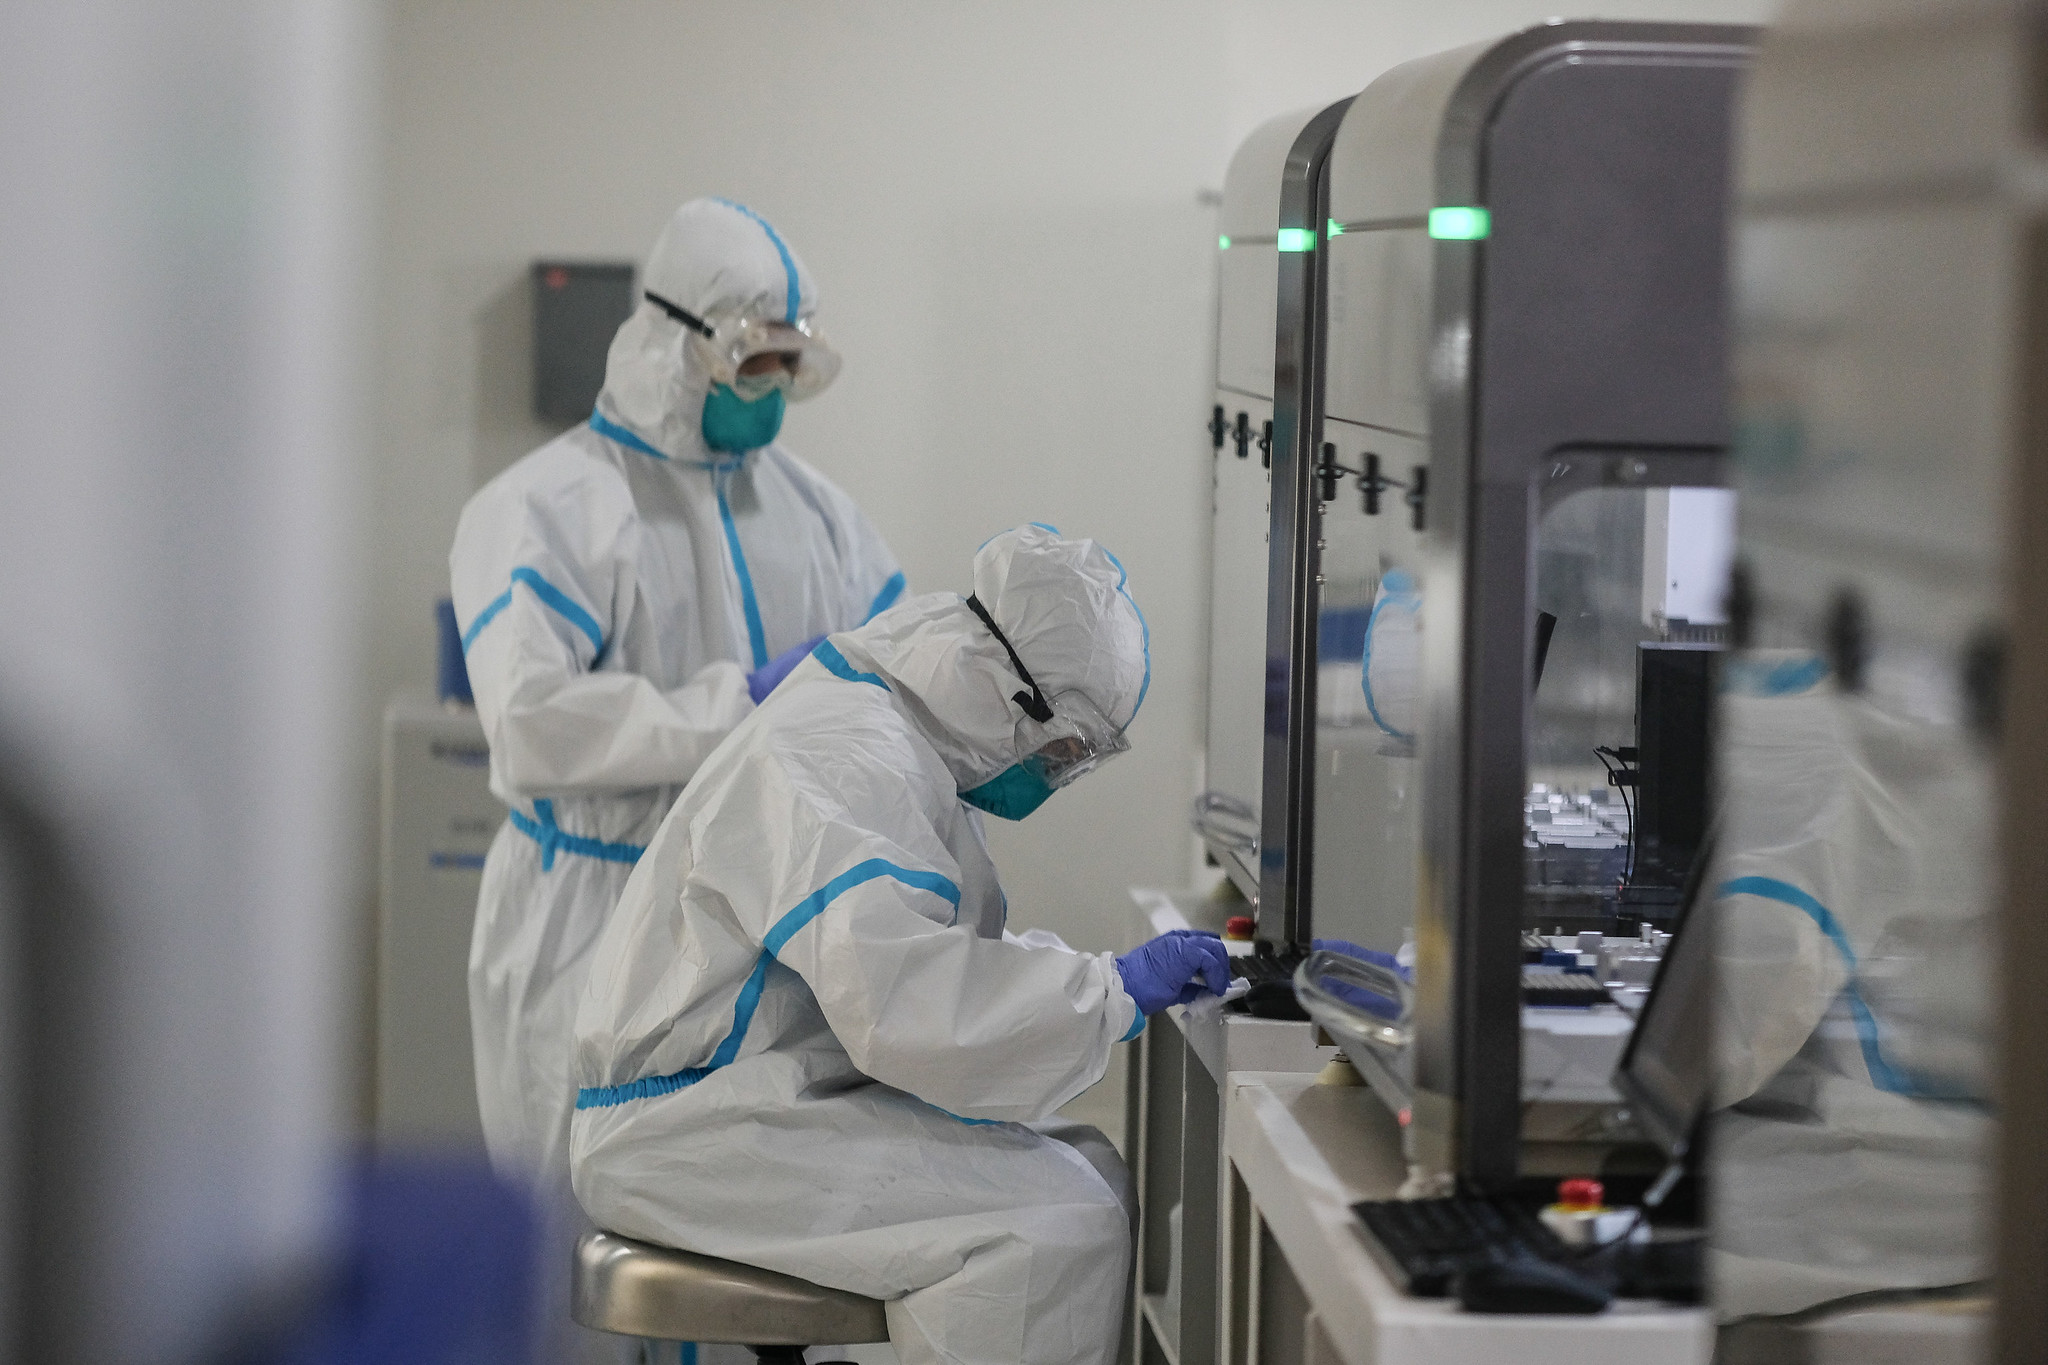
Objects detected:
Mask
Mask
Goggles
Gloves
Coverall
Coverall